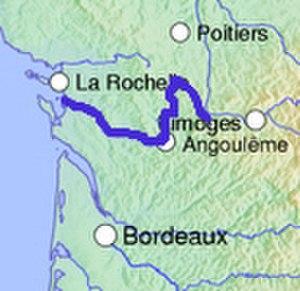
La Charente est un fleuve français du Bassin aquitain. Prenant sa source à Chéronnac dans la Haute-Vienne à 295 mètres d'altitude, elle traverse ensuite les départements de la Charente, une petite partie de la Vienne, la Charente à nouveau, la Charente-Maritime avant de se jeter dans l'océan Atlantique entre Port-des-Barques et Fouras par un large estuaire.